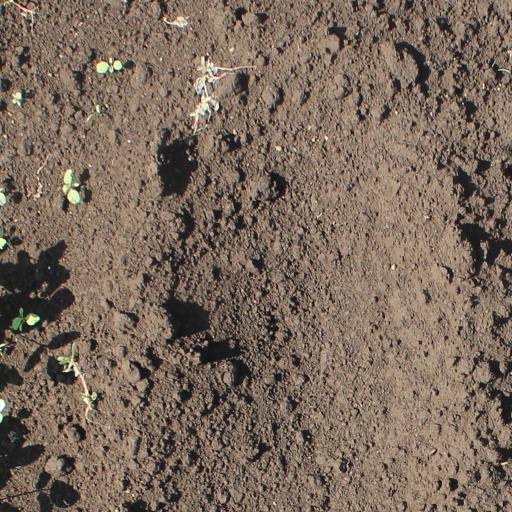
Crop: soybean